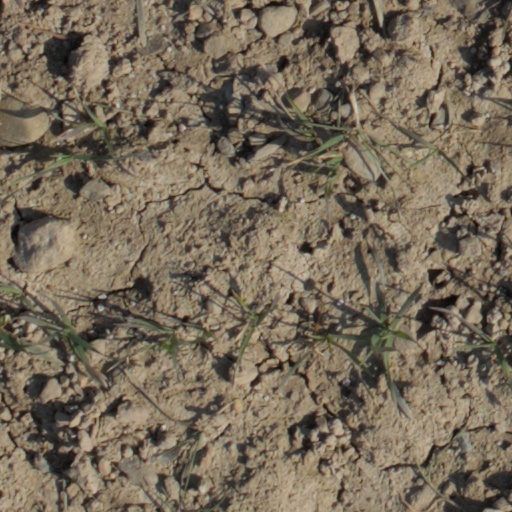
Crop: wheat